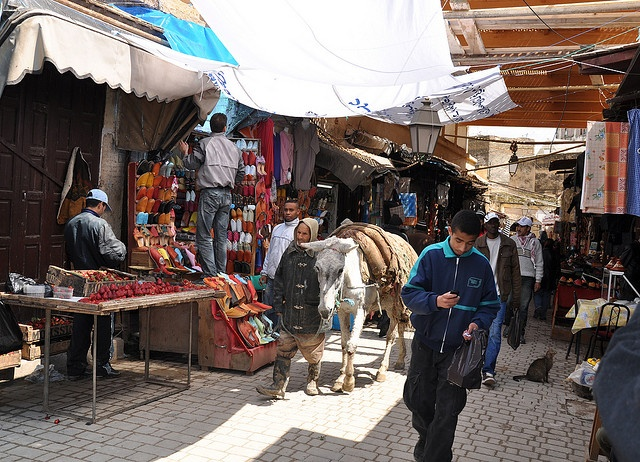
A group of people walking around markets with a horse.
A man carrying a donkey through a market with several people.
A great view of a street in the picture.

A group of people that are in a market.
A man checks his phone while walking through a market.